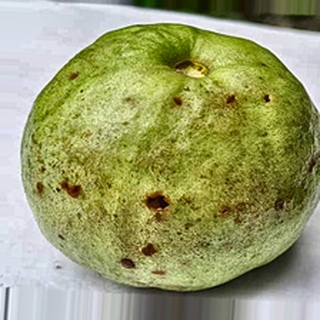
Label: guava_fruit_fly